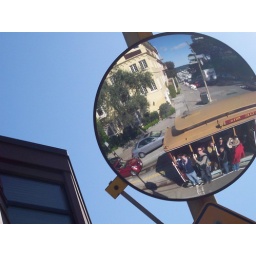
Taken on a trolley car in San Francisco. That's the sweetheart standing next to me.